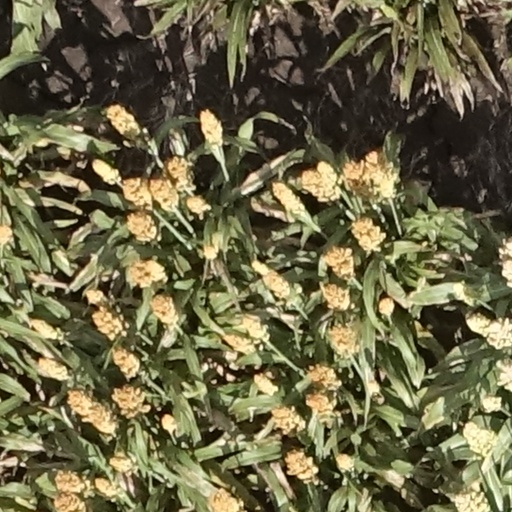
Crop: sorghum